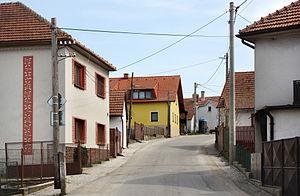
Otín est une commune du district de Žďár nad Sázavou, dans la région de Vysočina, en République tchèque. Sa population s'élevait à 329 habitants en 2019.